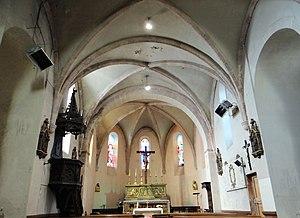
Verfeil - Église Saint-Pierre-ès-Liens - Nef et maître-autel
Verfeil est une commune française située dans le département de Tarn-et-Garonne, en région Occitanie.